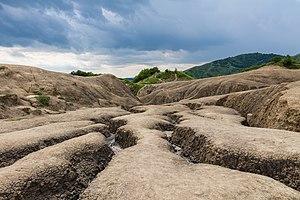
Les volcans de boue de Berca sont une curiosité géologique située en Roumanie, près de la ville de Buzău.